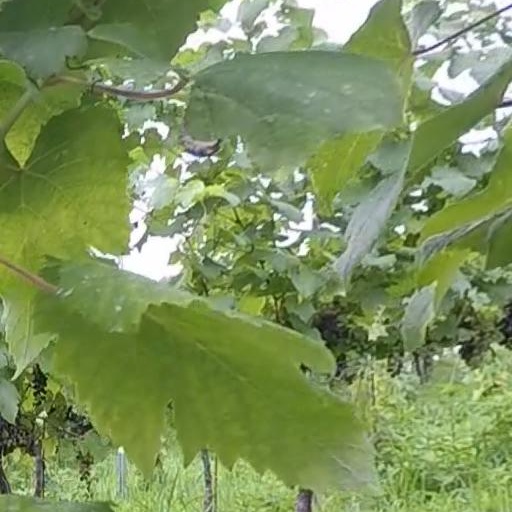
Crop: grape